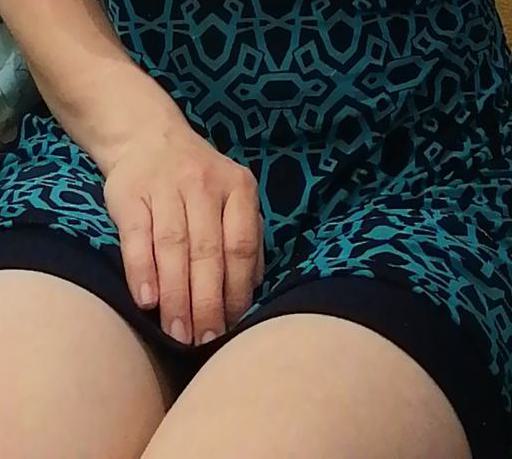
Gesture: no_gesture